Species (franchise)

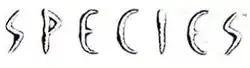
Official franchise logo

Species is a science fiction action horror media franchise created by Dennis Feldman consisting of four related films.